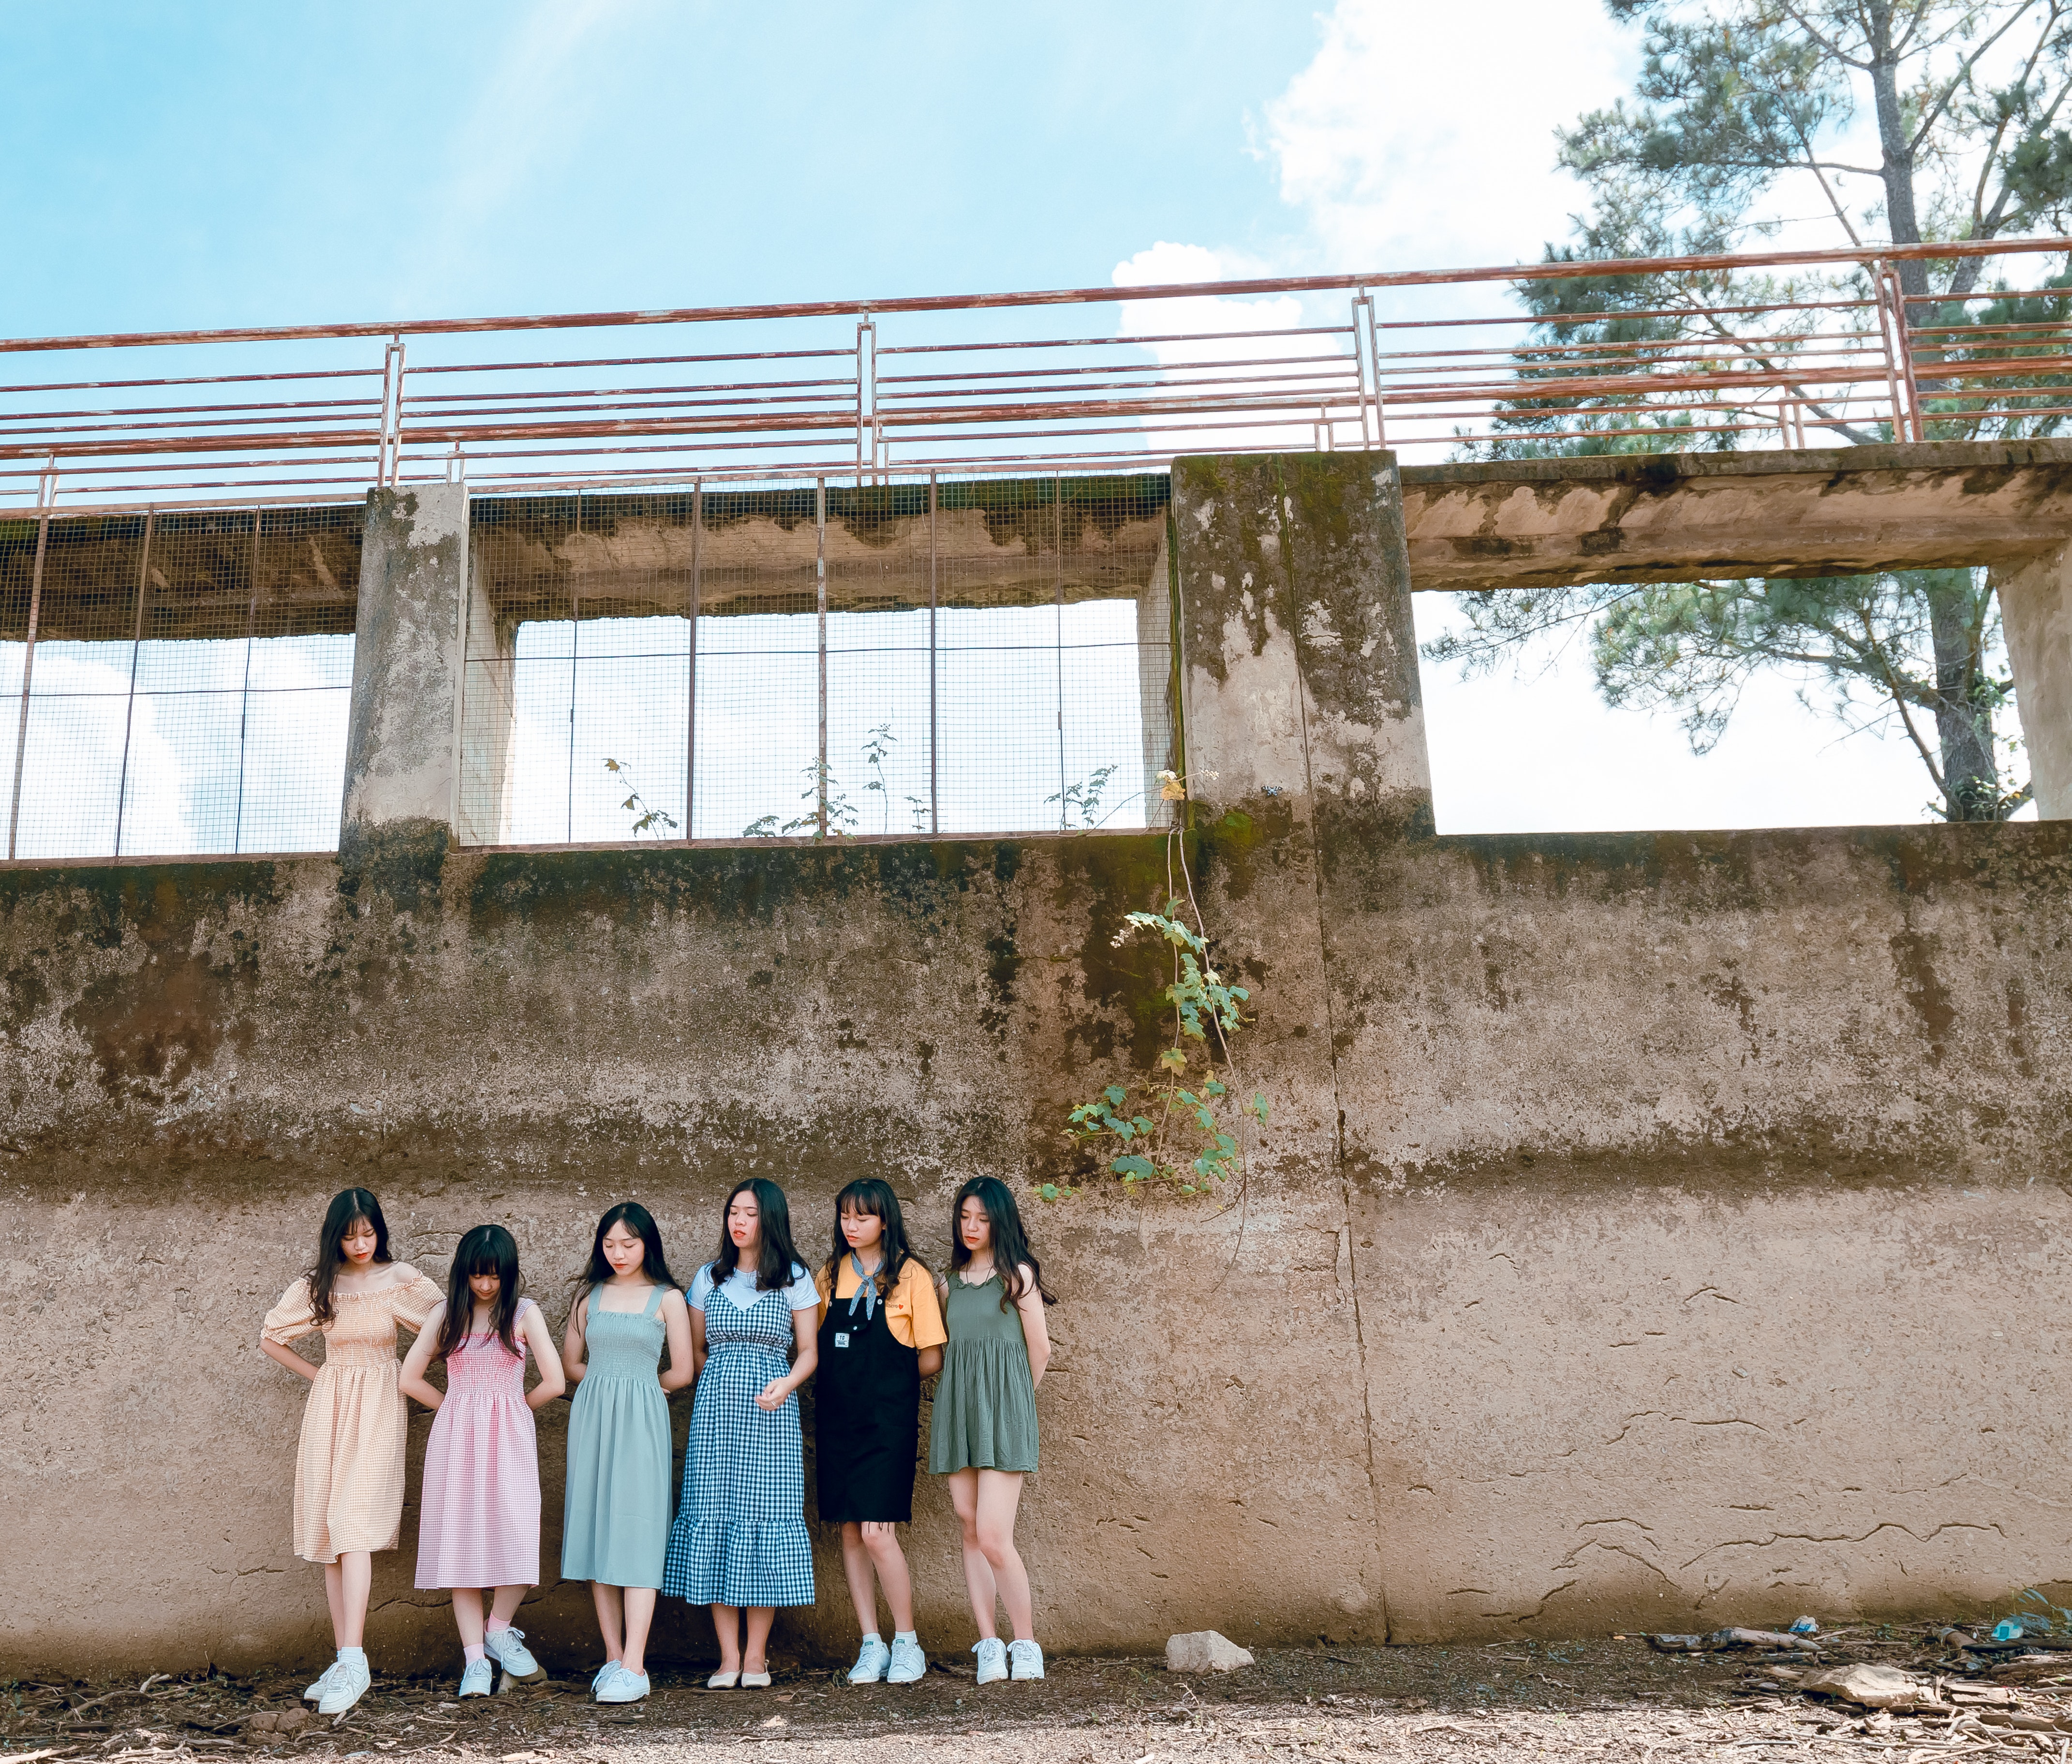
photograph, yellow, snapshot, child, photography, fun, tree, adaptation, room, architecture, dress, tourism, vacation, landscape, house, plant, leisure, building